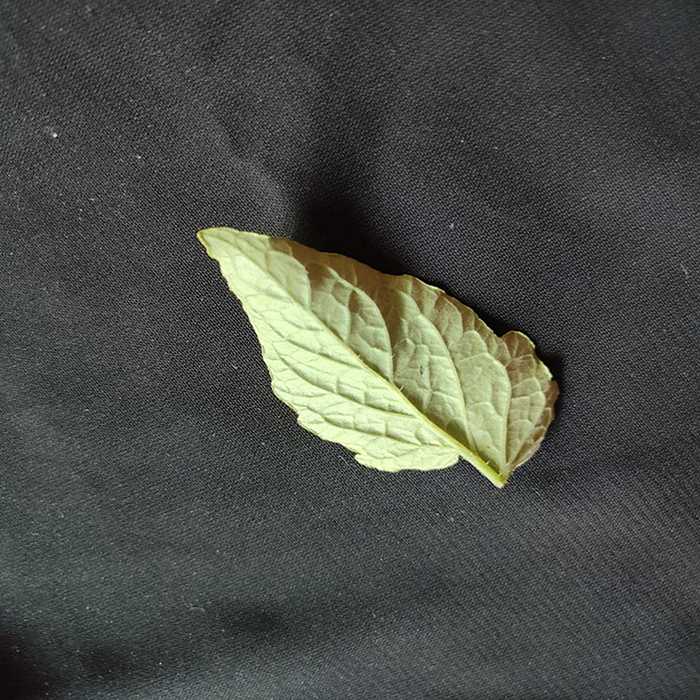
Plant: Tomato
Label: Tomato Fresh leaf